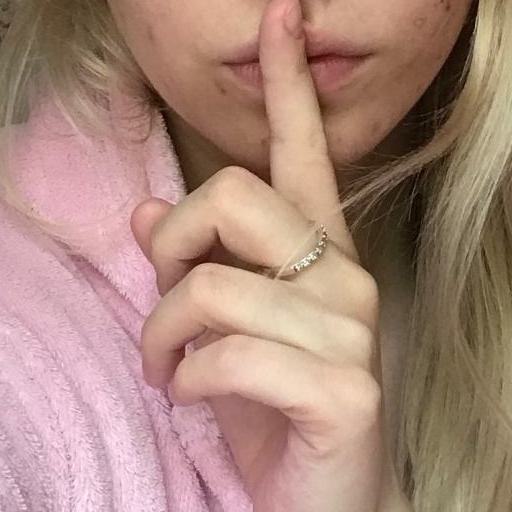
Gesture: mute